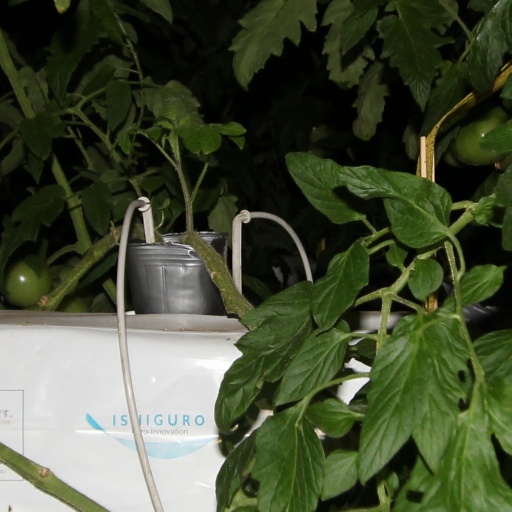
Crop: tomato